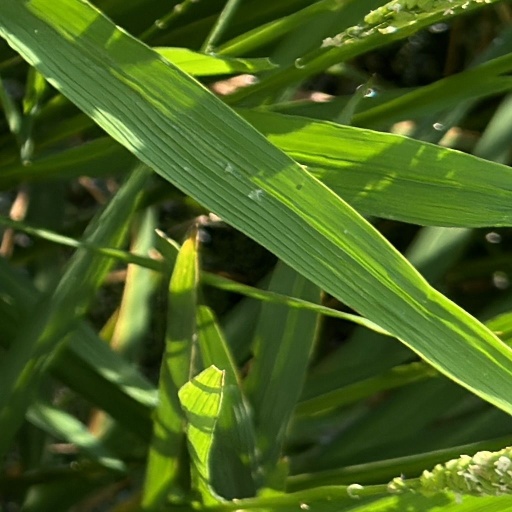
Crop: rice